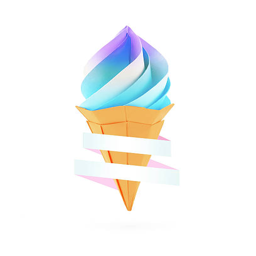
ice cream in the cone